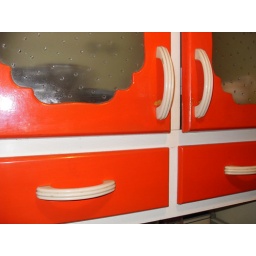
This is a detail of a kitchen cabinet from the 1955 cottage in Rhyd-y-car, St Fagans:National History Museum.